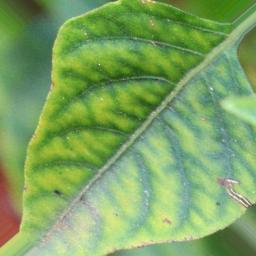
Label: nutritional